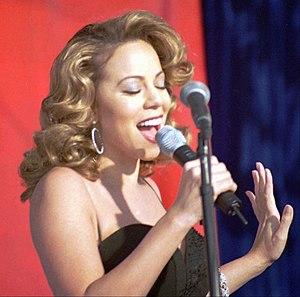
Cet article présente une liste des albums musicaux les plus vendus dans le monde. Elle inclut tous les types d'albums dont les ventes ont été estimées à au moins 20 millions d'exemplaires. Ces albums sont classés selon leurs ventes estimées, avec les albums les plus vendus en haut de la liste. Les albums pour lesquels les ventes estimées sont les mêmes sont classés selon leur artiste, par ordre alphabétique.
Mariah Carey [məˈɹaɪə ˈkɛəɹi], née le 27 mars 1970 à Huntington, est une auteure-compositrice-interprète, actrice et femme d'affaires américaine.